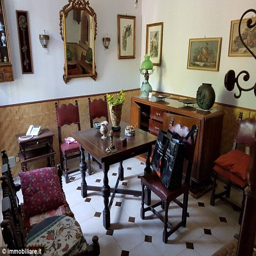
the living room , kitted out with pictures , mirrors , chairs and a table inside the house